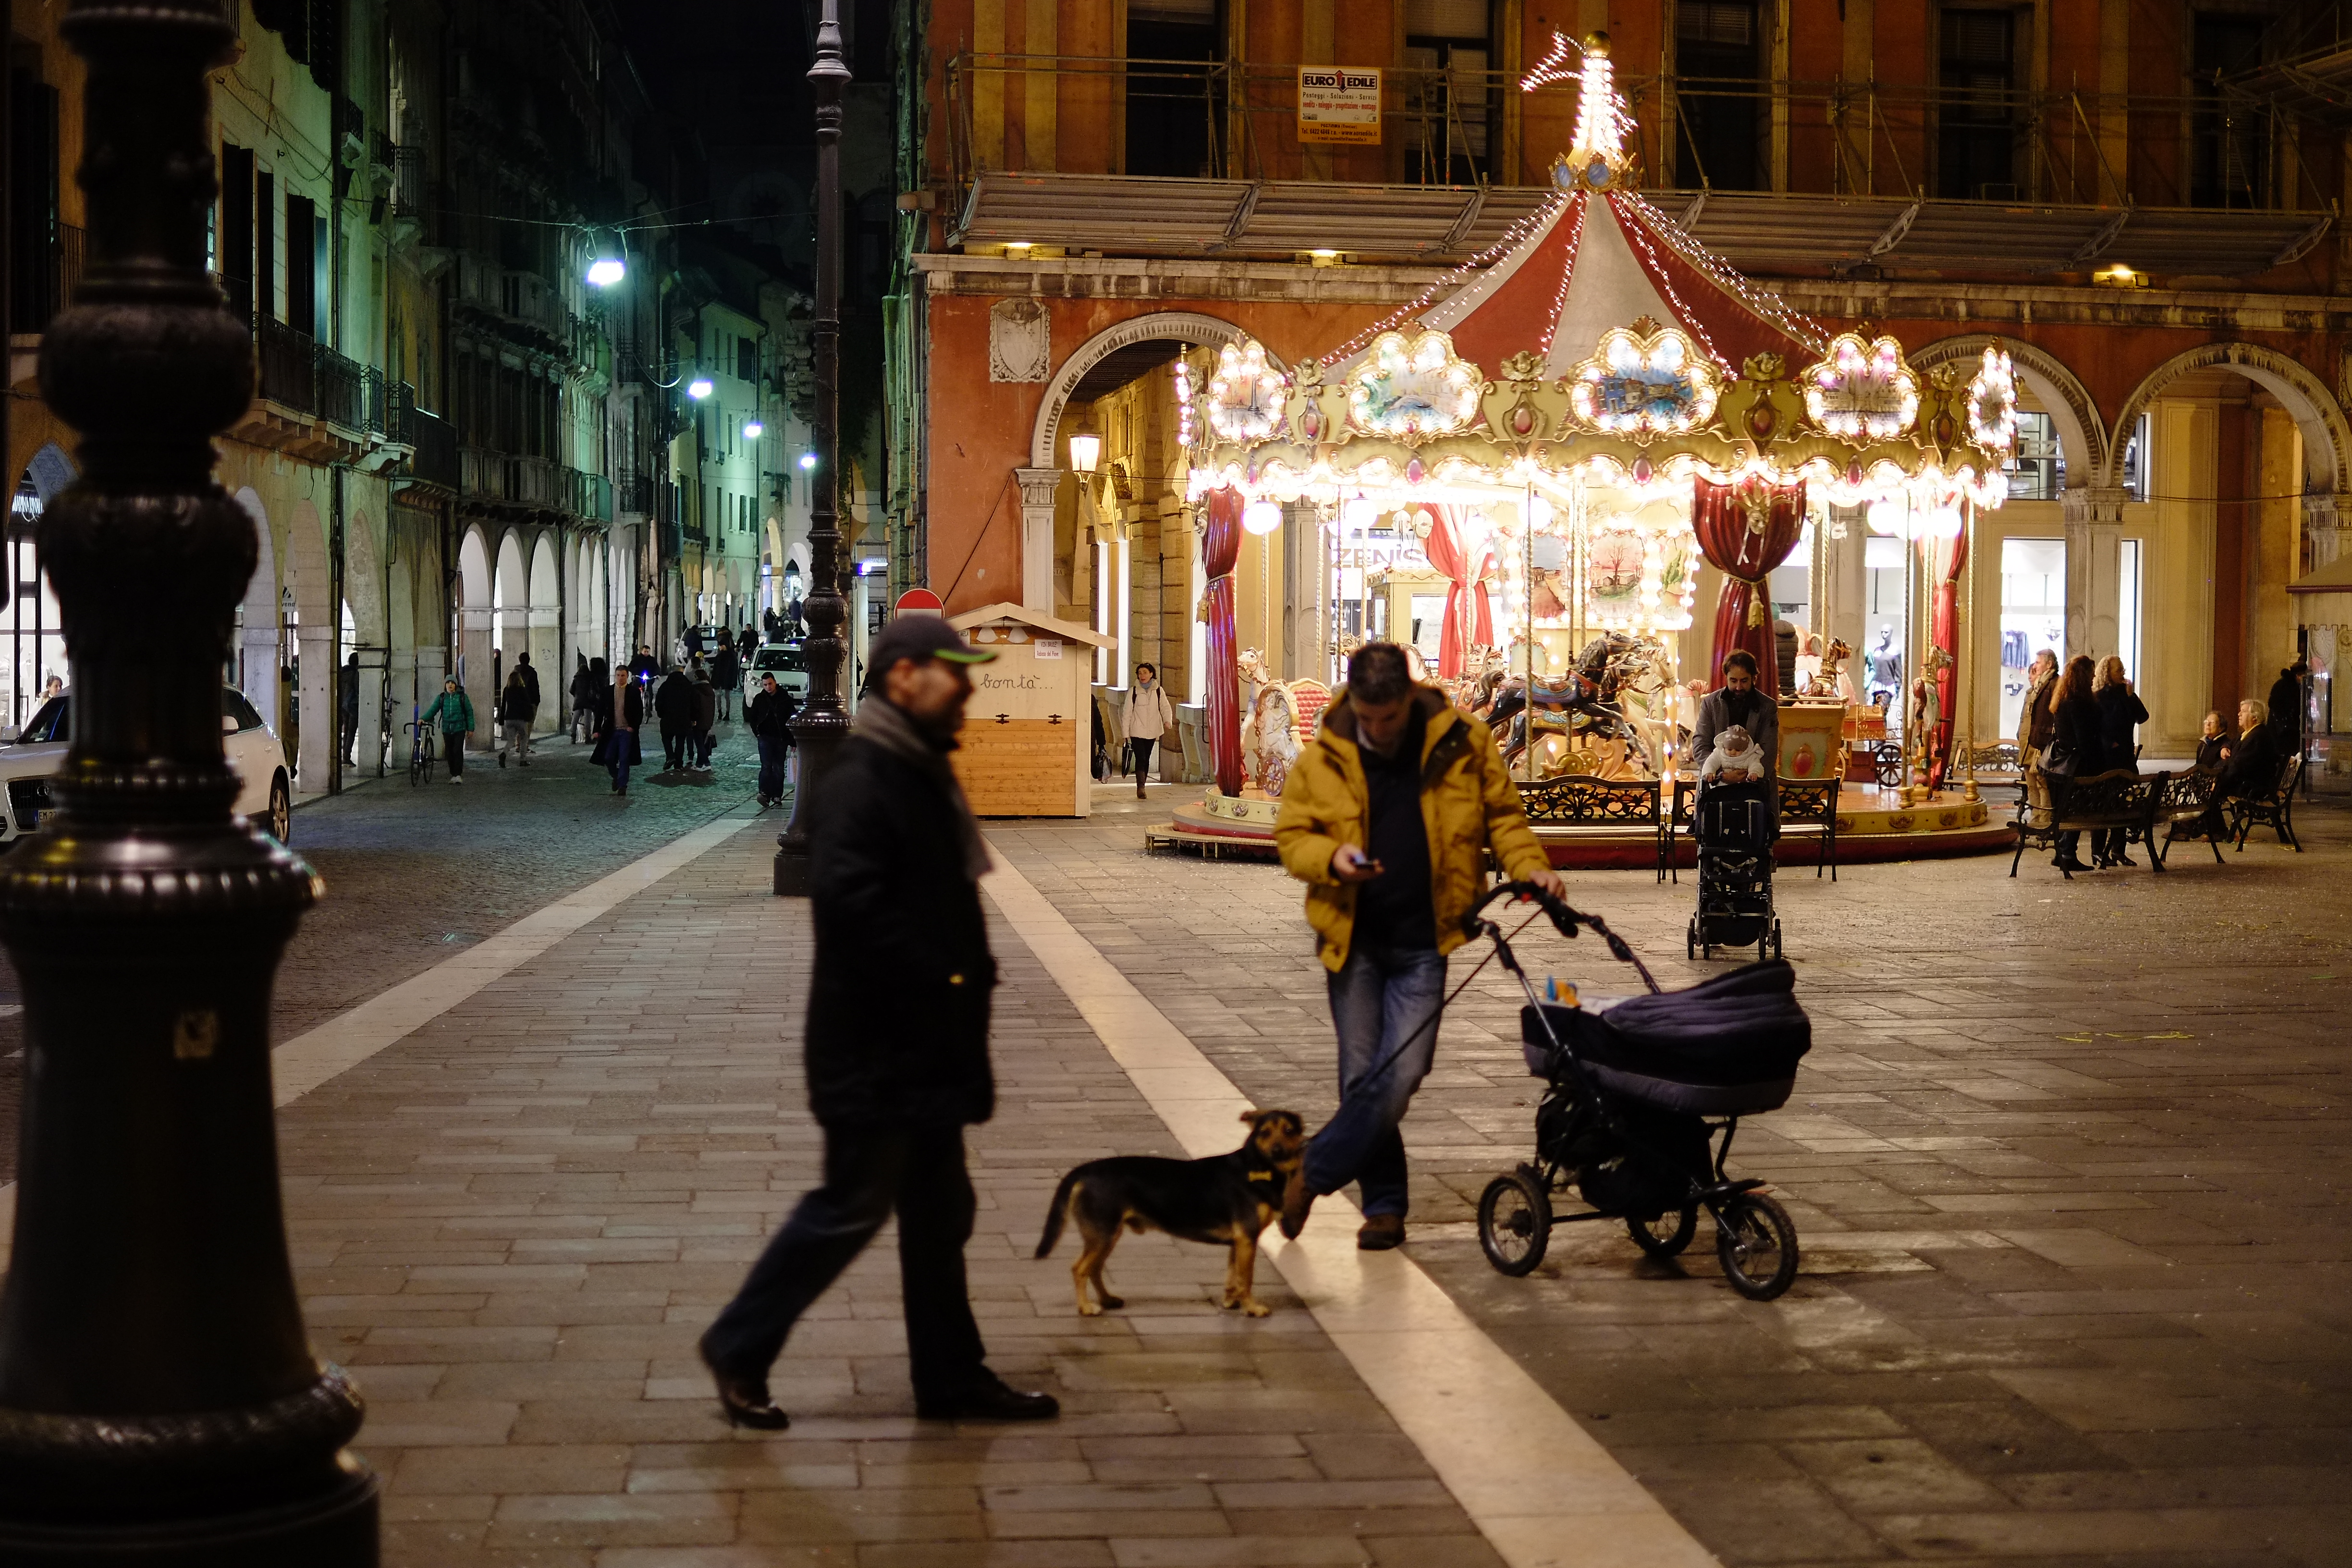
street, night, city, crowd, evening, italy, lovely, temple, italien, treviso